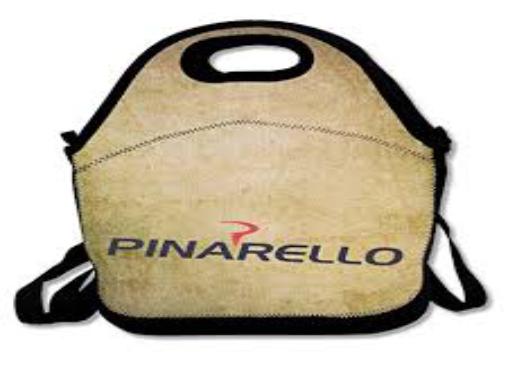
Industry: Transportation